José Melchor Gomis

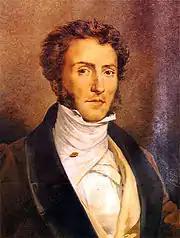
José Melchor Gomis (1791-1836) portrait by Gonzalo Salvá - original in the Conservatoire, Valencia

José Melchor Gomis y Colomer (6 January 1791 – 4 August 1836) was a Spanish Romantic composer.